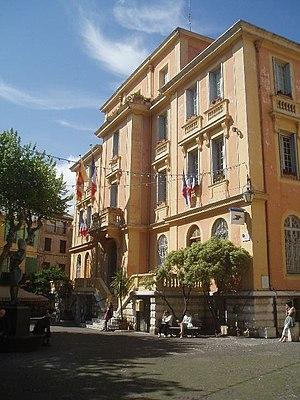
mairie de Vence.